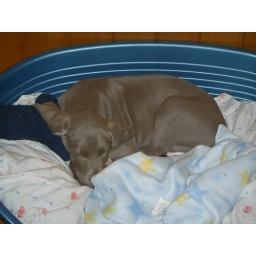
curled up in puppy bed